Kentucky Horse Park

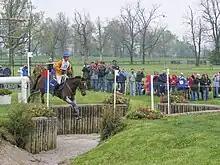
Cross-country eventing on the grounds

Rolex Stadium is the primary outdoor event venue in the complex. The stadium seats in its main grandstand but can accommodate up to total capacity when bleachers seating up to are used, primarily for larger outdoor horse shows, concerts, and other sporting events. Its show ring measures 306 feet by 406 feet, with the flooring made of sand and fiber; however, artificial turf has been brought into the stadium for soccer and football games on occasion, among other events. It is the largest outdoor concert venue in Central Kentucky with a capacity of up to nearly . There are six concession stands at the stadium and six restrooms, meaning that concession and restroom facilities may be limited for events that require larger capacity; however Rolex Stadium features an 18-by-33-foot Daktronics ProStar LED videoscreen.